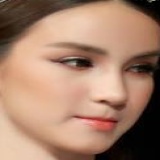
hoa hậu Rinrada Thurapan